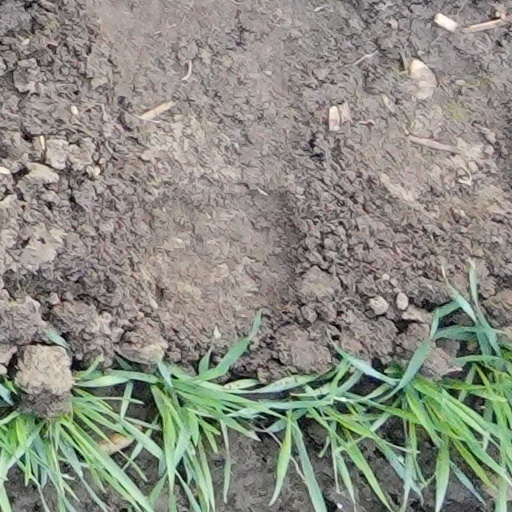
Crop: wheat